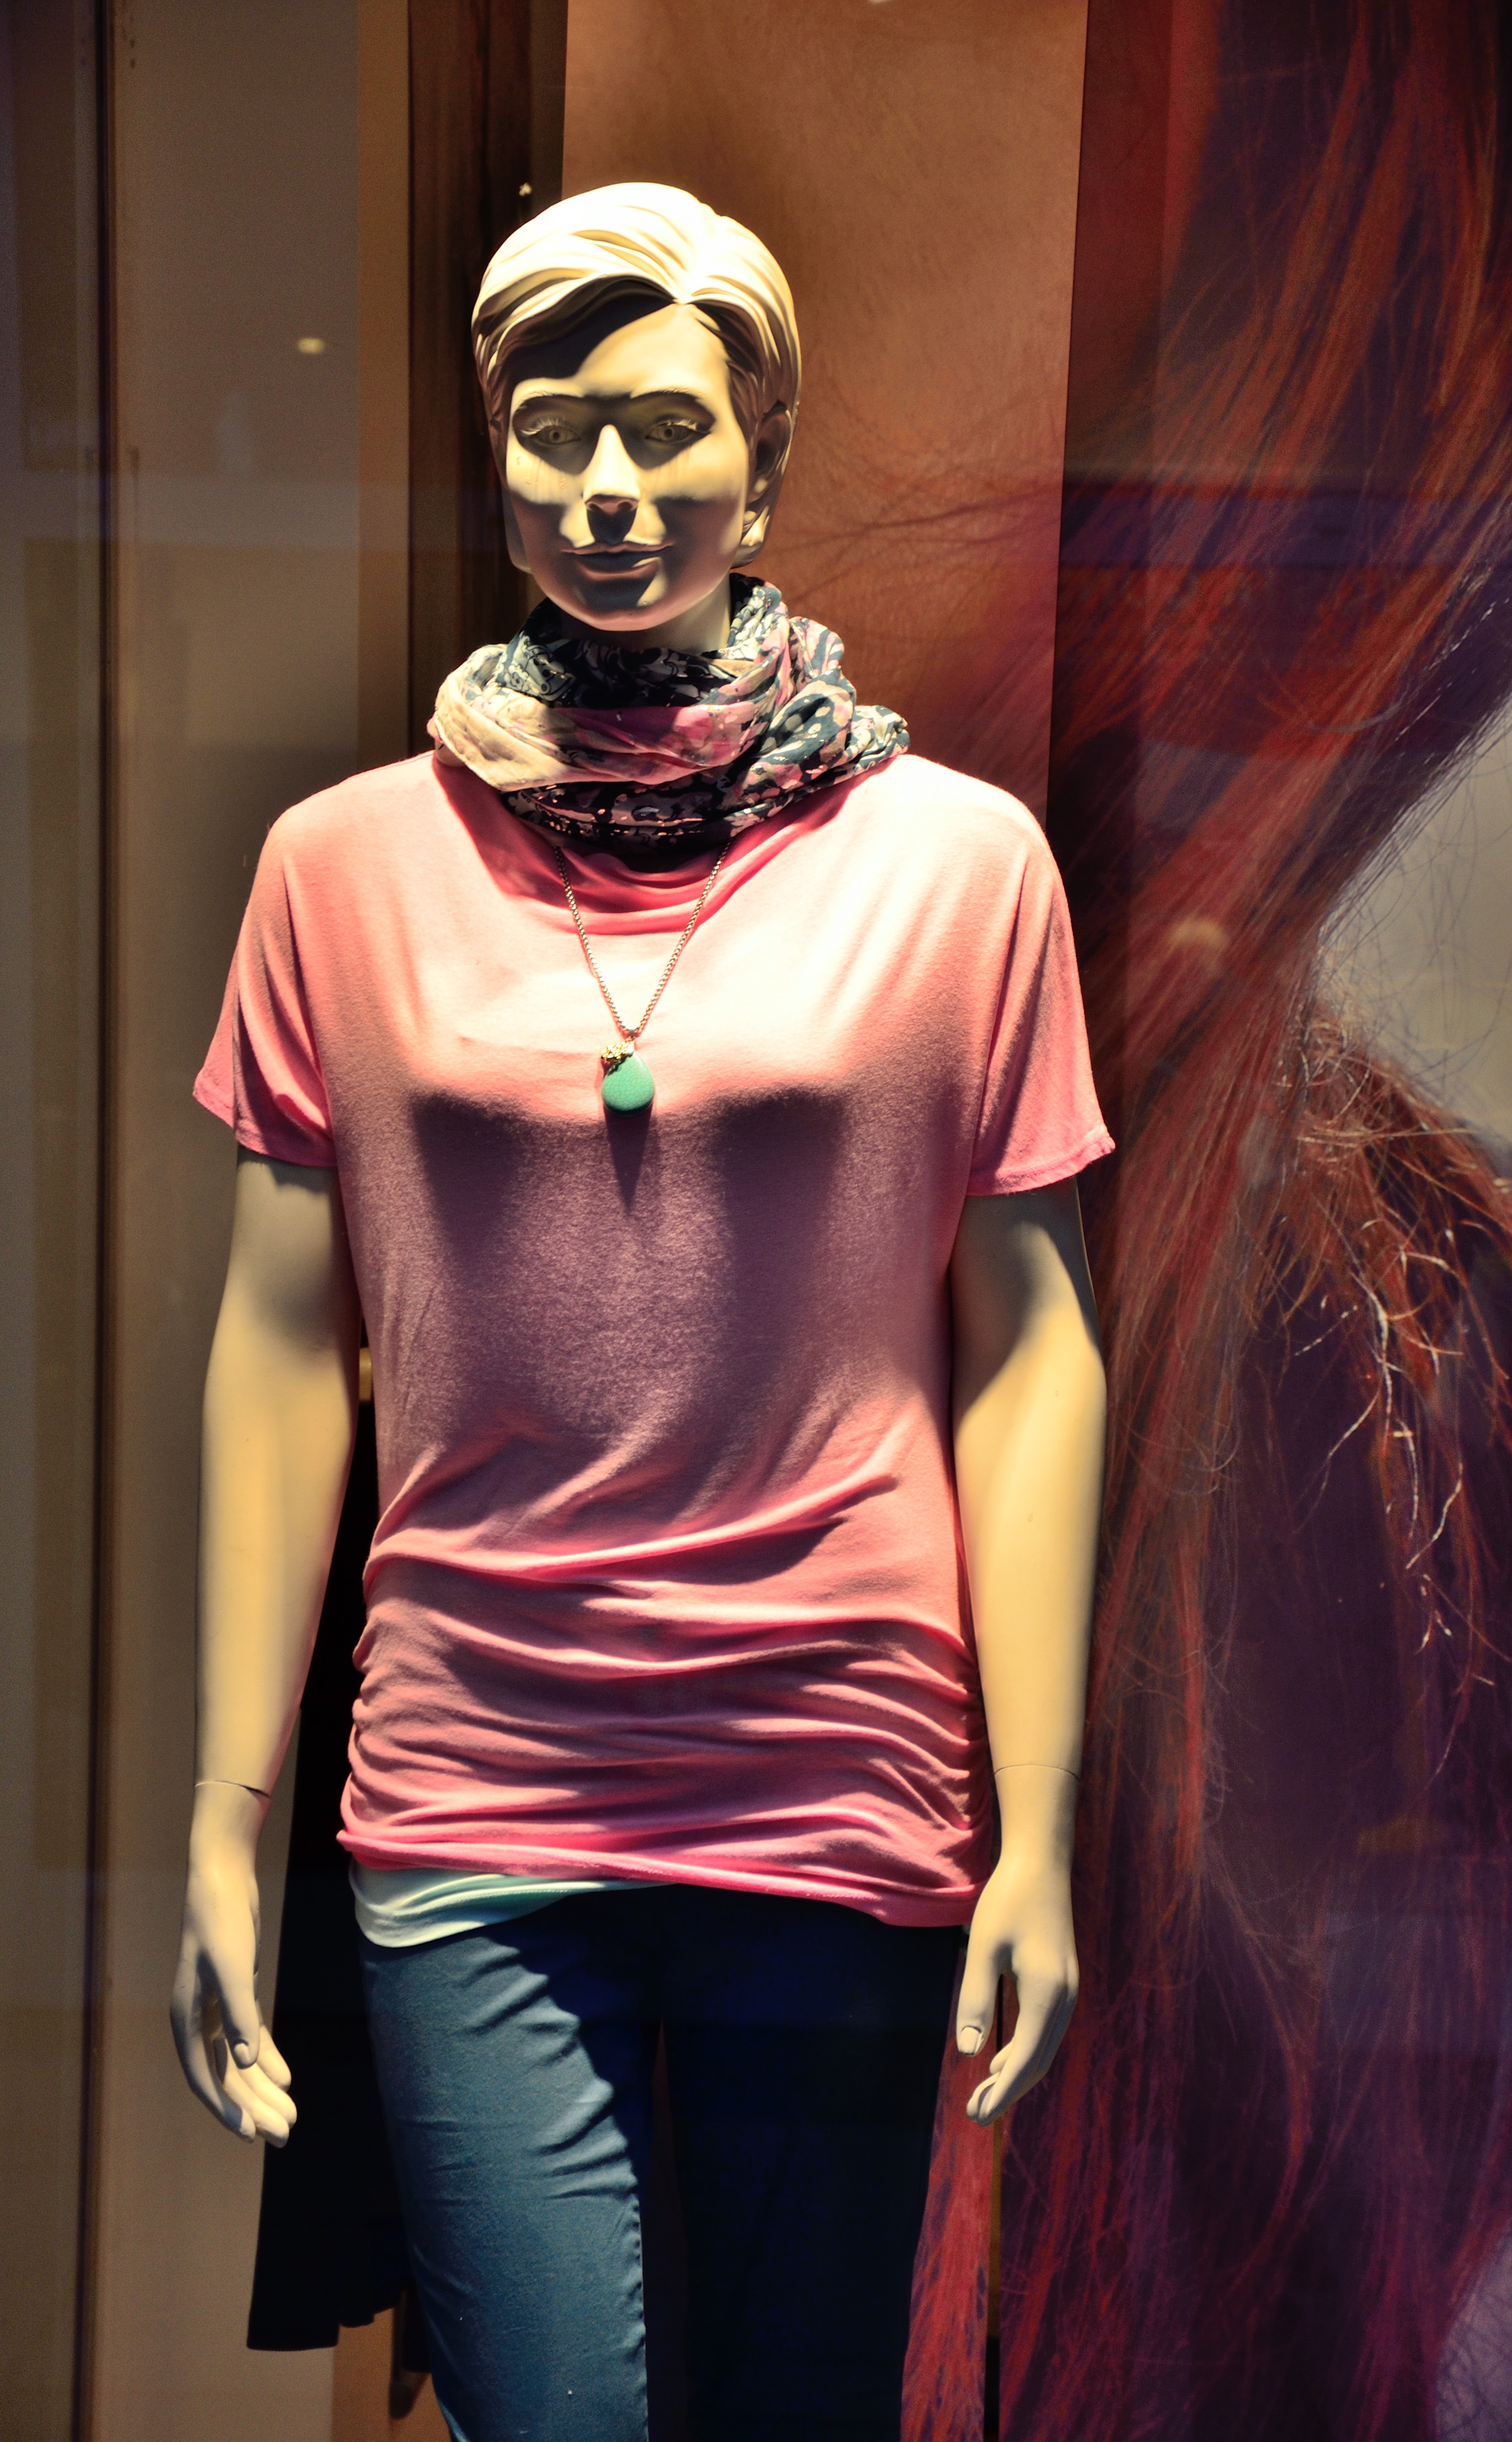
road, window, portrait, model, red, color, fashion, clothing, lady, doll, art, glasses, beauty, costume, photo shoot